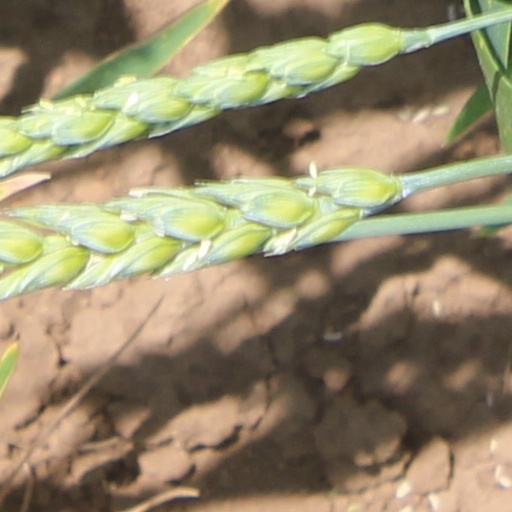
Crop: wheat